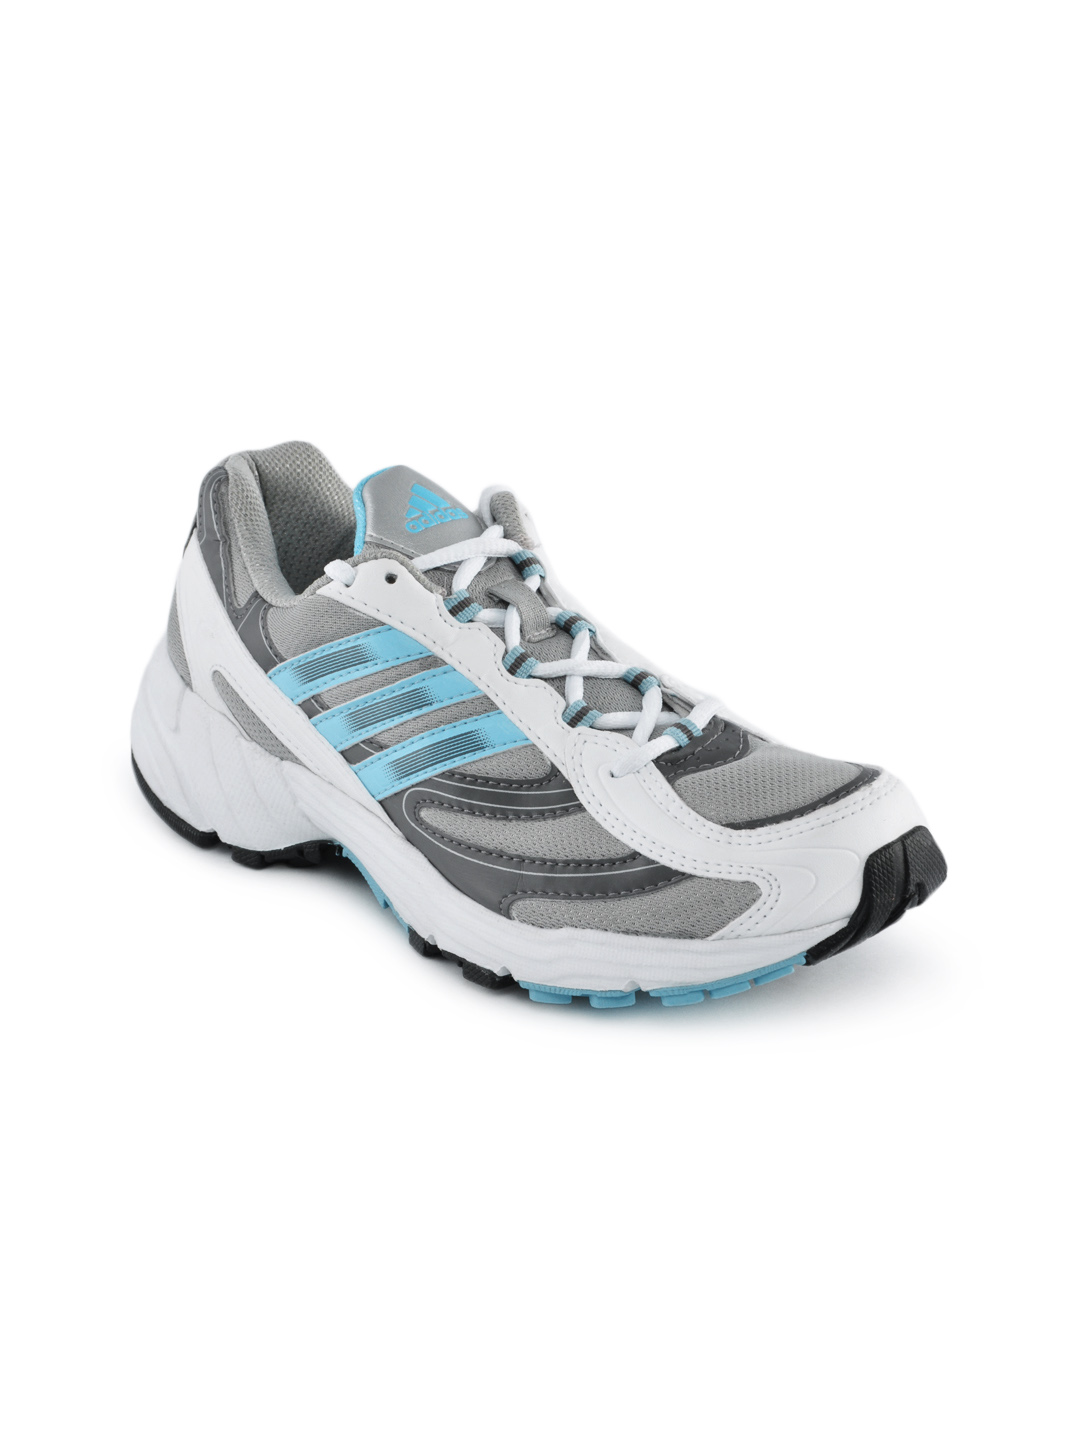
ADIDAS Women White & Grey Vanquish Sports Shoes
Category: Footwear / Shoes / Sports Shoes
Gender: Women
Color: White
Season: Summer 2012
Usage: Sports